Scientology in Australia

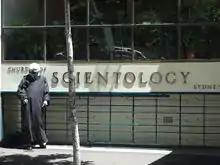
A protester, dressed as Xenu, stands next to a Scientology building in Sydney, Australia (2008)

Scientology has existed in Australia since the early 1950s. The number of Scientology adherents varies depending upon the source; according to the Australian Census, it has a declining population: 1,655 members in 2021, down from 1,681 in 2016 and 2,163 in 2011, while Scientology itself has claimed 150,000 members in Australia. It has headquarters in Sydney, Melbourne, Perth, Adelaide, and Canberra, along with a mission in Tasmania and Brisbane. "Church of Scientology Sydney" is the regional headquarters for the entire Asian and Pacific area.